Dido, Queen of Carthage (opera)

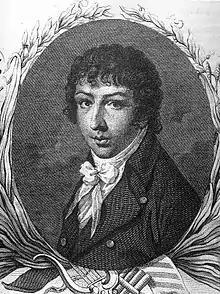
Stephen Storace

Dido, Queen of Carthage was an opera in three acts by Stephen Storace. Its English libretto by Prince Hoare was adapted from Metastasio's 1724 libretto, "Didone abbandonata" ("Dido Abandoned"), which had been set by many composers. Storace's opera premiered on 23 May 1792 at The King's Theatre in London combined with a performance of his masque, "Neptune's Prophecy". The story is based on that of Dido and Aeneas in the fourth book of Virgil's "Aeneid". The opera was not a success and was never revived after its original run of performances. The score has been lost.